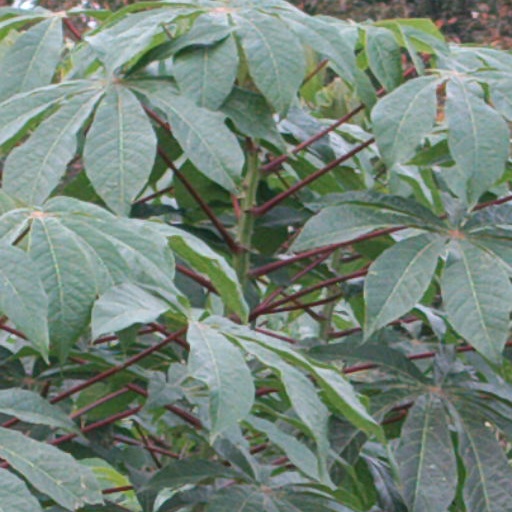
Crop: cassava